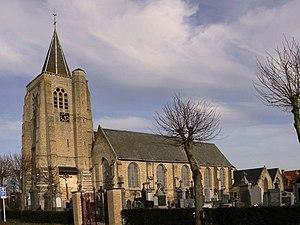
Bambecque est une commune française située dans le département du Nord, en région Hauts-de-France.
Le gothique de brique dans le nord de la France relève surtout de la culture flamande et de son influence. La plupart des édifices sont situés dans le Westhoek français où presque toutes les églises anciennes sont en brique, mais on a aussi érigé quelques édifices gothiques de brique dans les régions alentour, comme en Artois. En Flandre romane en revanche les églises gothiques anciennes sont le plus souvent en pierre.
Cet article recense une partie des monuments historiques du Nord, en France.